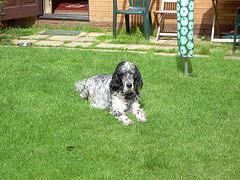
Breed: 203-n000022-English_setter